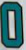
Number: 0